Jacob E. Schlereth

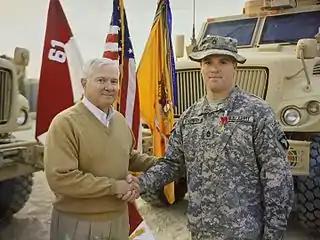
SFC Schlereth (right) receives his second Bronze Star Medal with Valor from Former U.S. Secretary of Defense Robert Gates (left) during his second deployment in Afghanistan

During his military career, Schlereth received the Bronze Star Medal four times, twice with the Valor distinction to denote "participation in acts of heroism involving conflict with an armed enemy". His first award with valor included a narrative that exemplifies Schlereth's career in the U.S. Army: